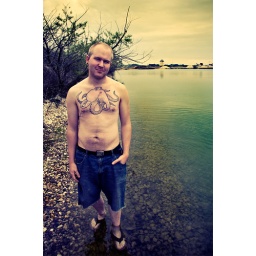
A quick pit stop on our way down to the beach for a jaunt in the water of a quarry.